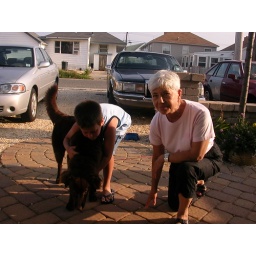
Me Coco and Grandma are at the beach house in the front yard taking pictures.